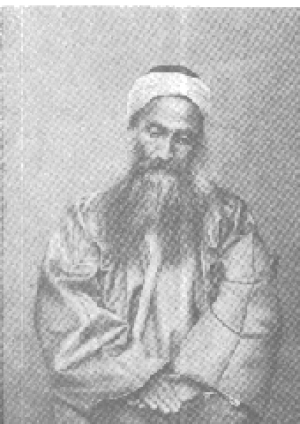
Mírzá Yaḥyá Núrí (1831-1912), demi-frère de Bahá'u'lláh (1817-1892), successeur du Báb et chef des Babis Azalis sous le titre de Ṣubḥ-i-Azal (Aurore de l'Eternité)
Mīrzā Ḥusayn-ʿAlī Nūrī, né le 12 novembre 1817 à Téhéran, Iran et mort le 29 mai 1892 à Acre, surnommé Bahāʾ-Allāh, est le fondateur de la religion baha’ie, s’affirmant comme la dernière en date d’une longue lignée de révélations à travers des « enseignants » marquants. Il proclama l’unification prochaine de l’humanité et l’émergence d’une civilisation mondiale. Bahāʾ-Allāh affirme être le « Promis » des religions du passé « venu, au temps de la fin, amener les peuples du monde vers la justice et la prospérité, vers l’Âge d’Or de l’histoire de l’humanité ».
Le babisme ou la foi babie est un mouvement religieux réformateur et millénariste fondé en Iran le 23 mai 1844, par un jeune commerçant de la ville de Chiraz, nommé Sayyid ʿAlī Muḥammad Šīrāzī et surnommé le Bāb.